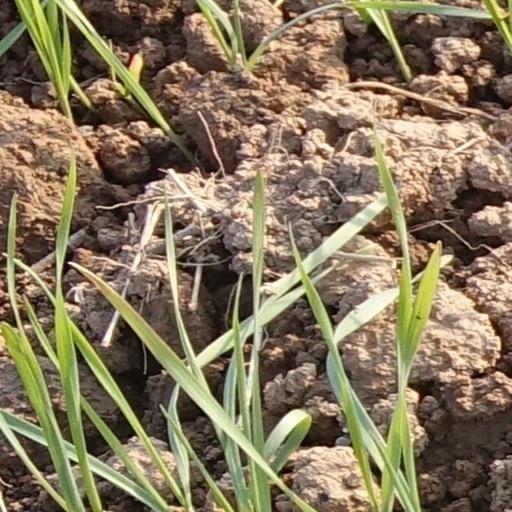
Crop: wheat